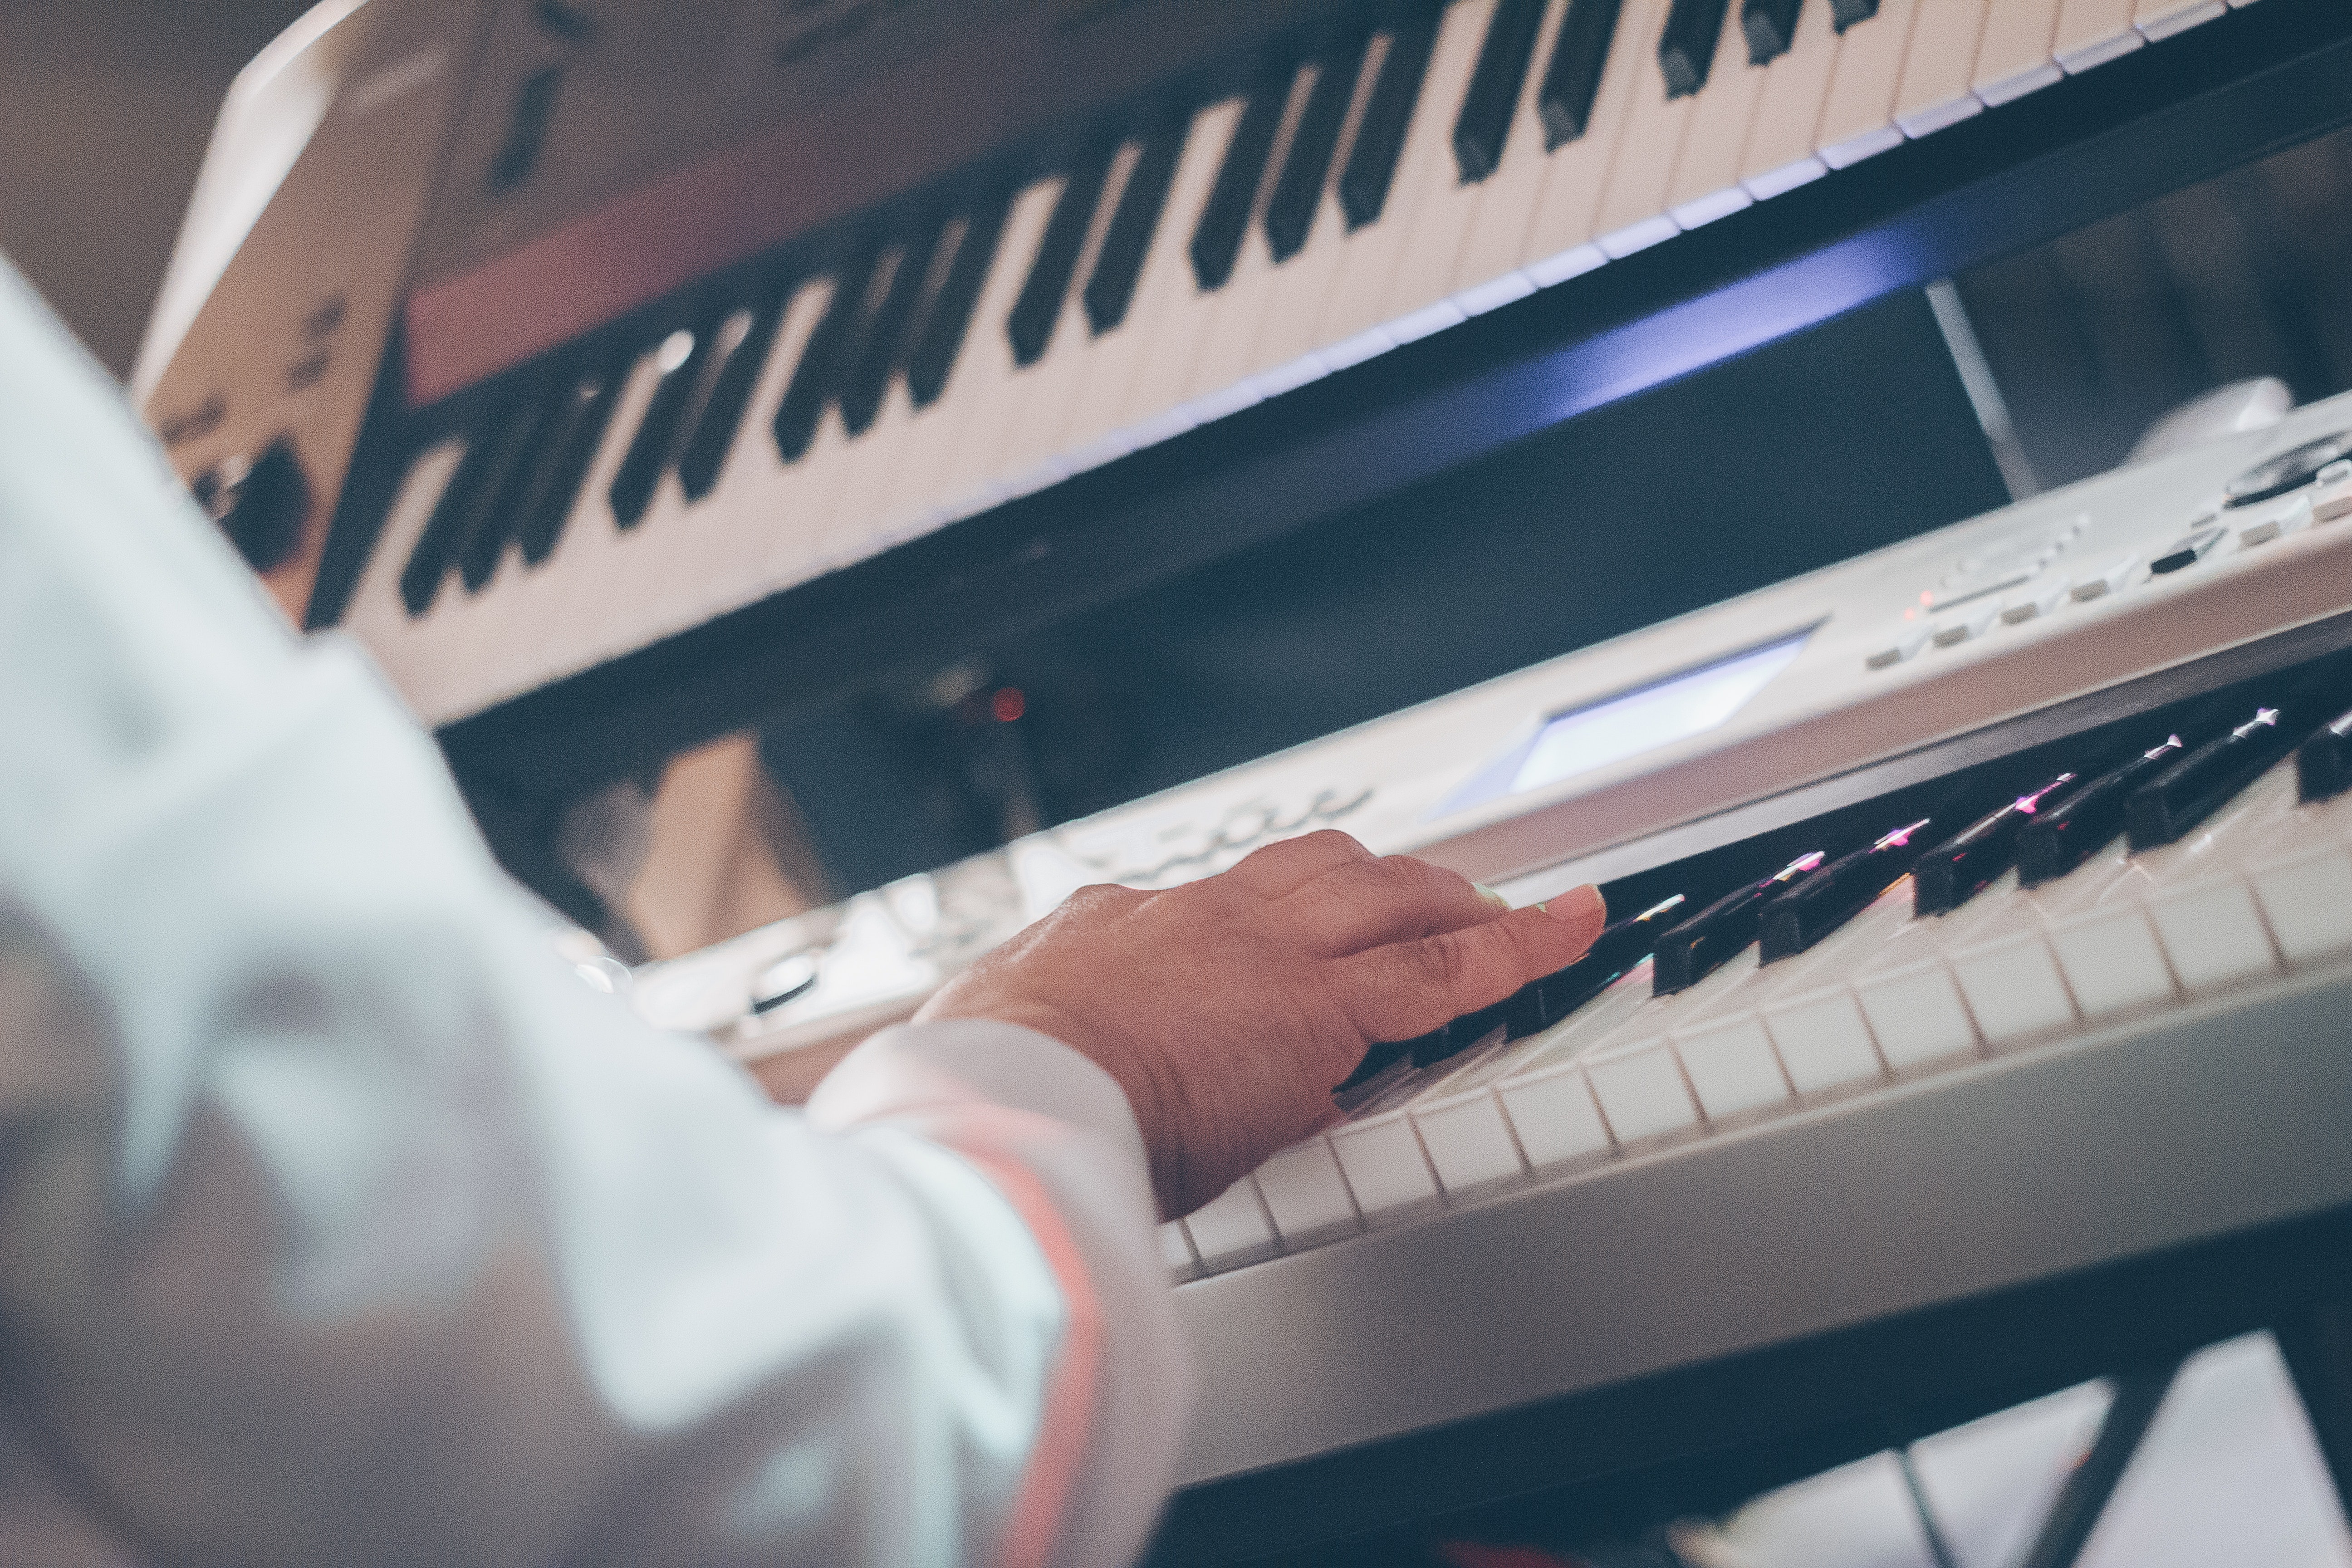
electronic instrument, piano, musical keyboard, synthesizer, musical instrument, keyboard, electric piano, digital piano, electronic device, technology, music workstation, keyboard player, hand, analog synthesizer, electronic musical instrument, electronic keyboard, Yamaha p 120, pianet, player piano, music, musician, spinet, finger, musical instrument accessory, pianist, Synclavier